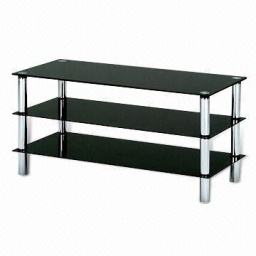
LCD/plasma TV stand/rackDimensions: 900 x 400 x 440mm Tempered and black printed glass x 3pcsTop glass has aluminum discMetal in chrome-plated finish